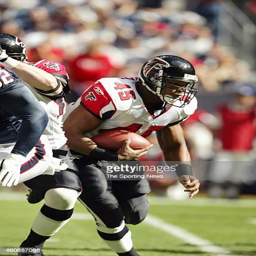
person runs with the ball during a game against sports team